Dickenson County Courthouse

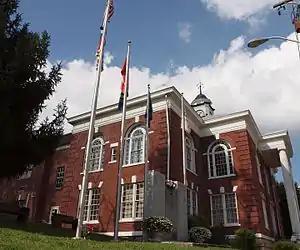

The Dickenson County Courthouse is a historic courthouse building located at Clintwood, Dickenson County, Virginia. It was built in 1915, as an extension of the 1894 brick courthouse. It is a two-story, Colonial Revival building with a projecting central block and wings. It features a two-story portico with paired Ionic order columns, Palladian windows, and a slate-shingled hipped roof crowned by a domed clock tower. The 1894 brick courthouse was replaced in 1972.